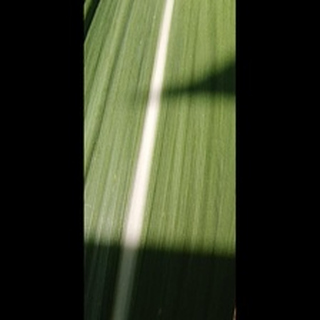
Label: healthy_sugarcane